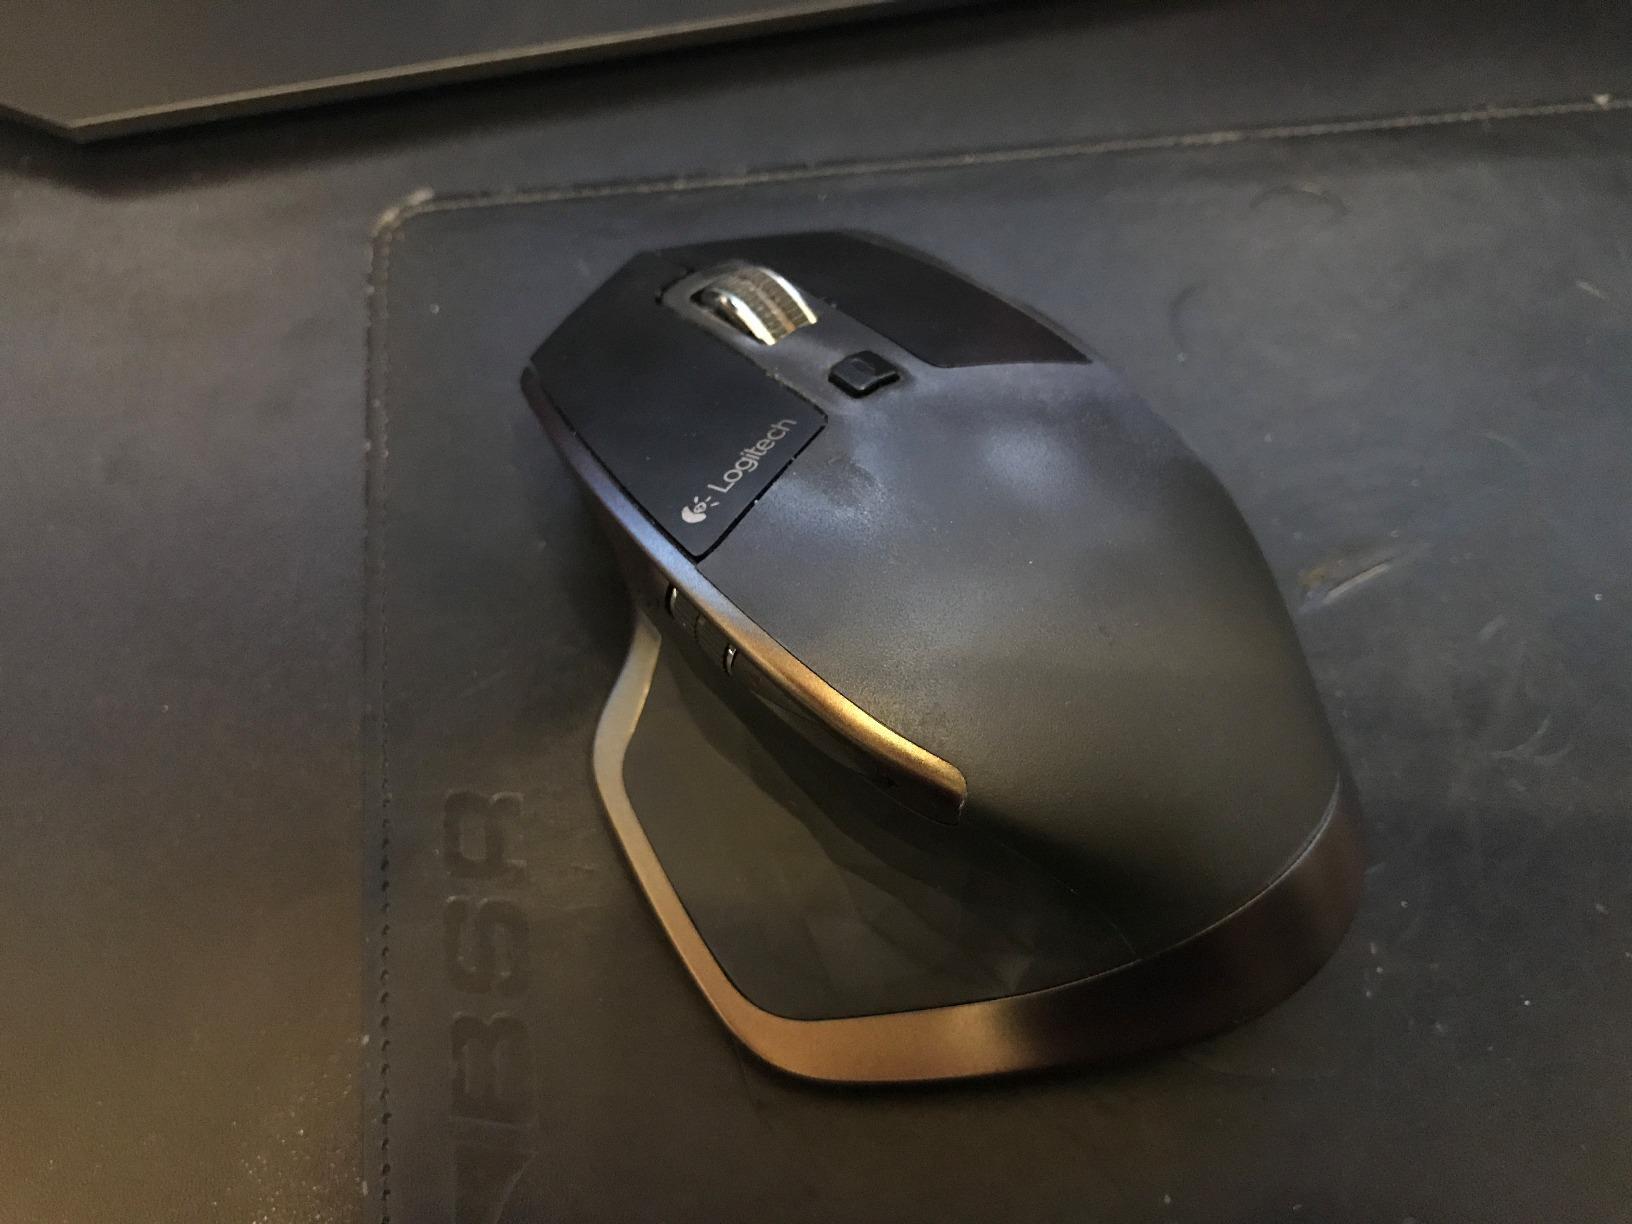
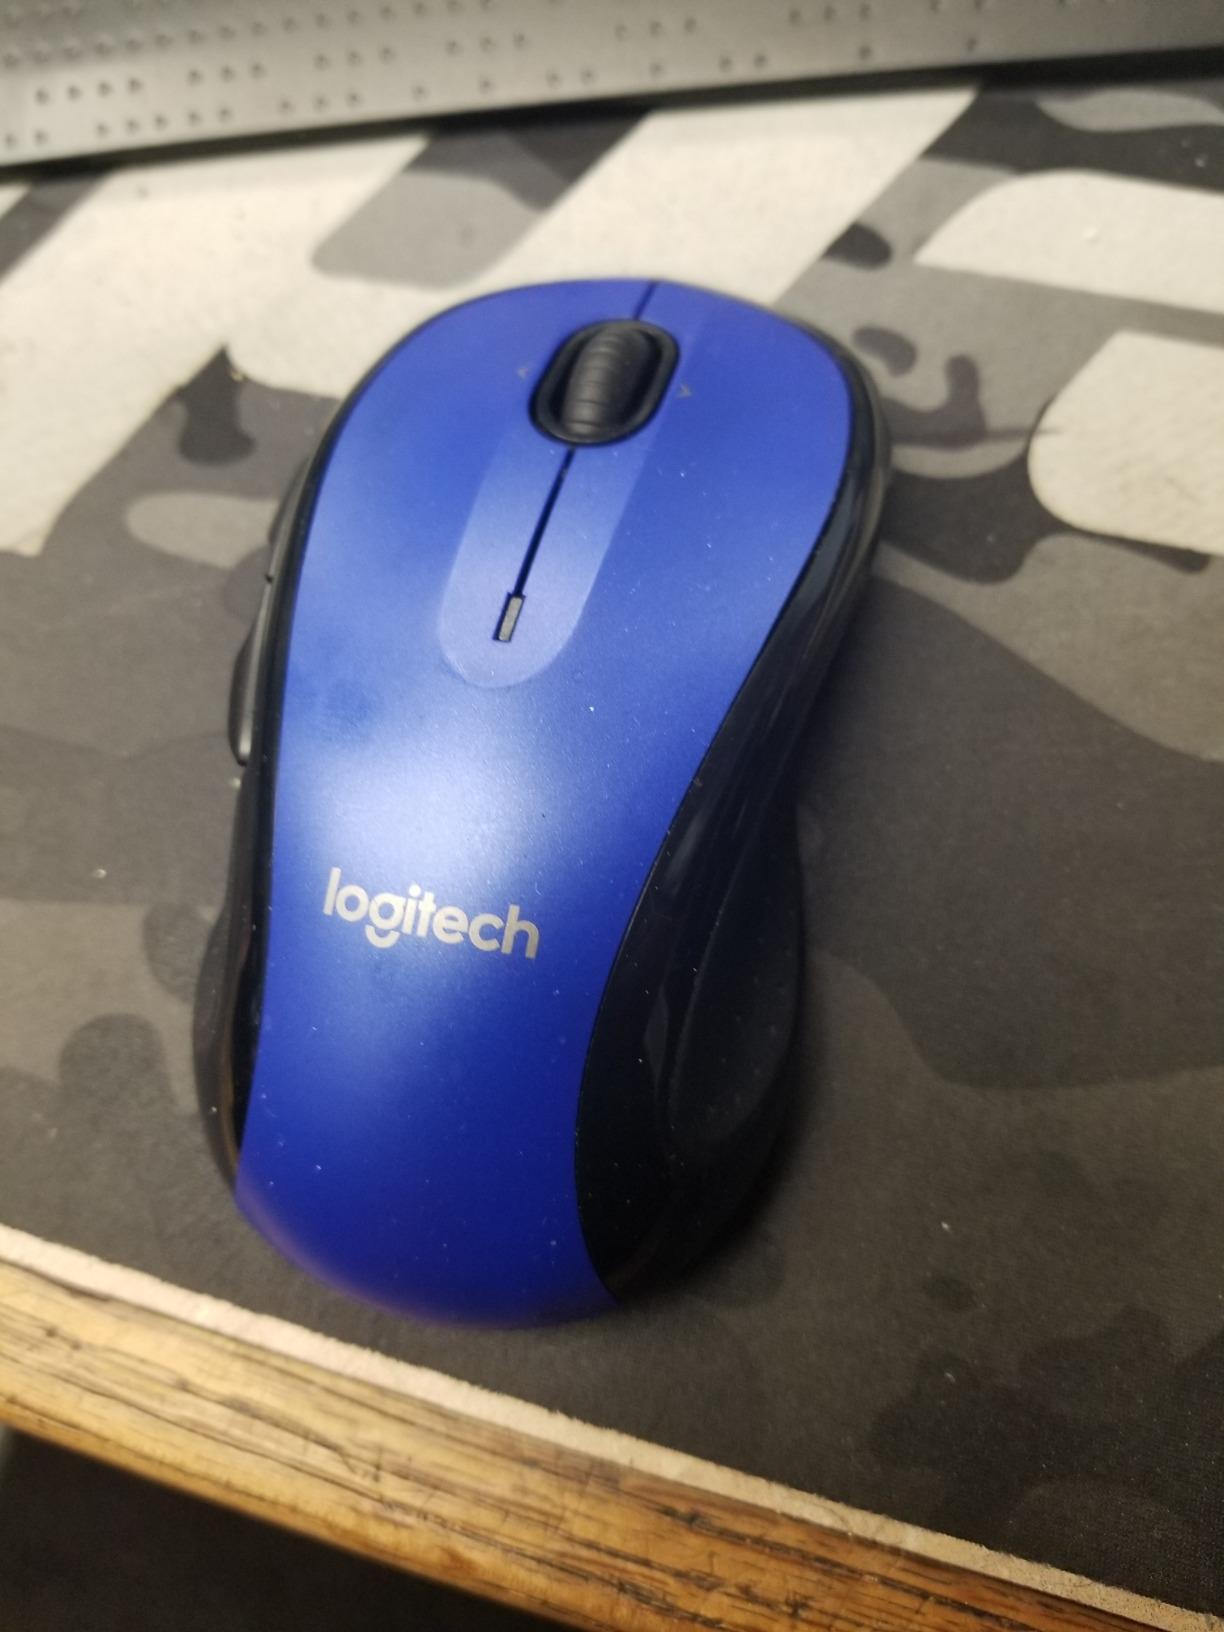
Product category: mouse
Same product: no